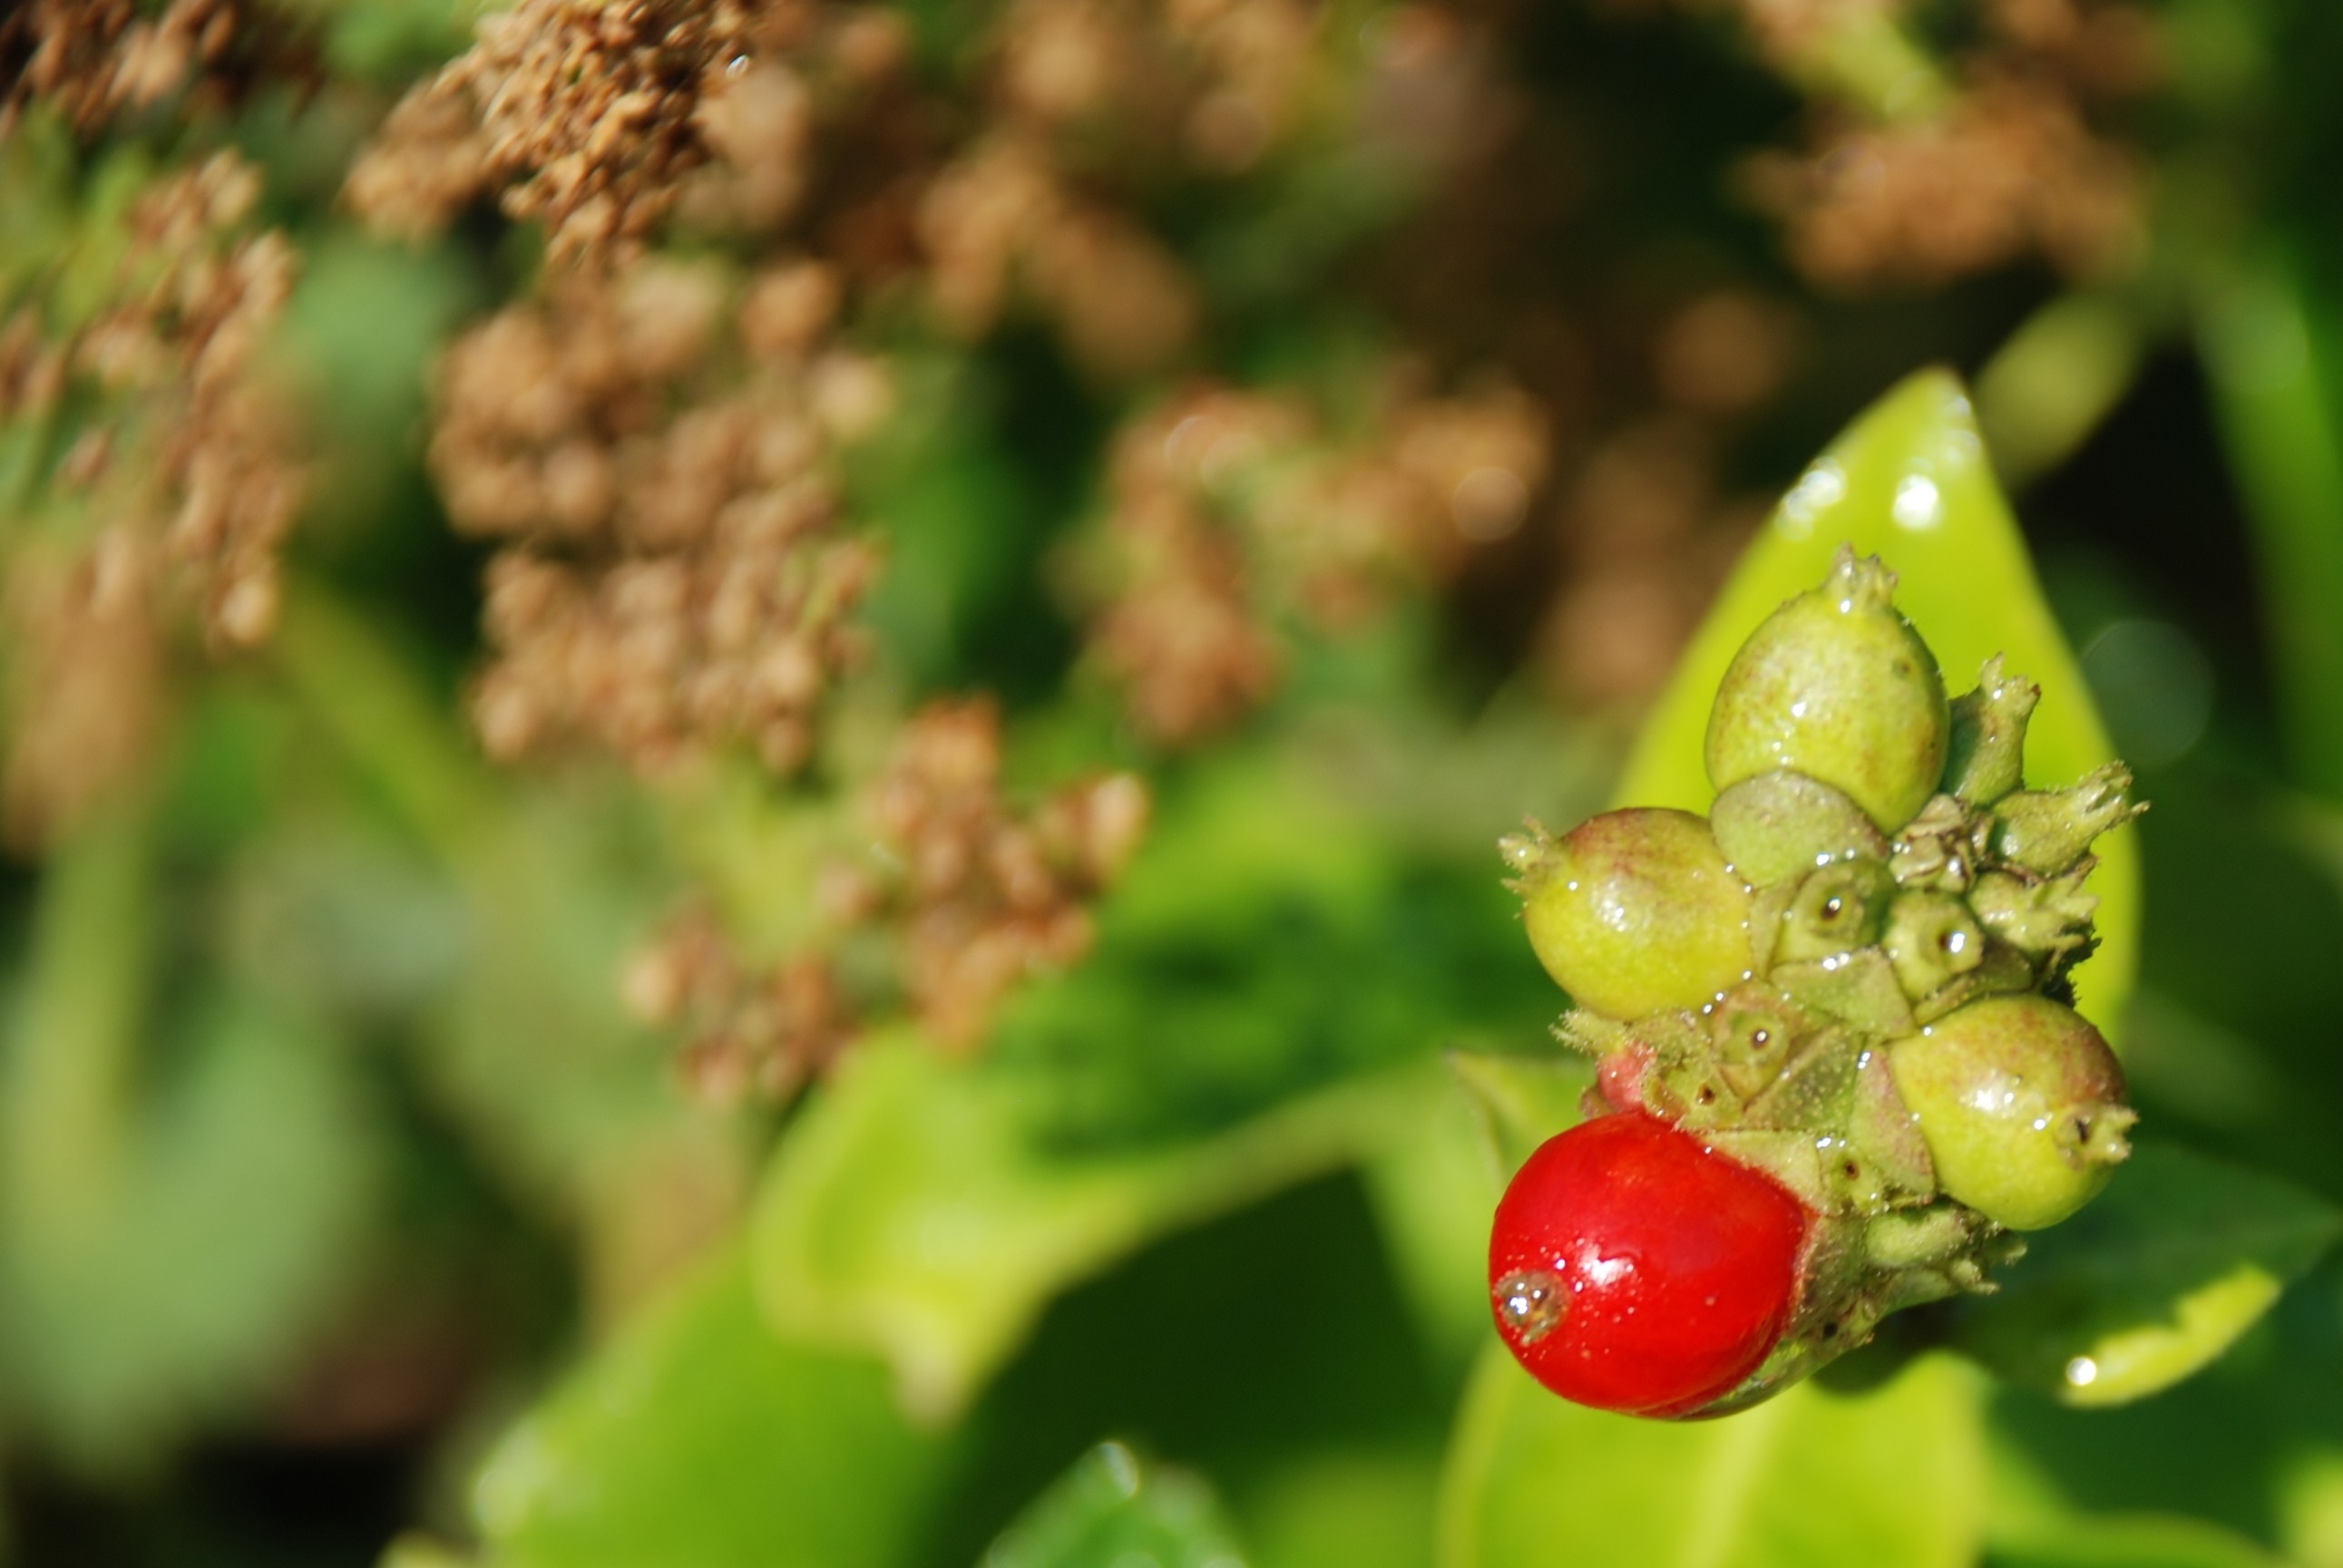
tree, nature, blossom, plant, photography, fruit, berry, leaf, flower, bush, food, green, produce, macro, botany, flora, wildflower, close up, leaves, berries, shrub, macro photography, flowering plant, land plant